Transport in the Isle of Man

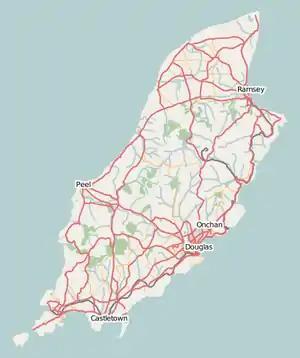
Overview map of transport links in the Isle of Man

The island has a total of of public roads, all of which are paved. Roads are numbered using a numbering scheme similar to the numbering schemes of Great Britain and Northern Ireland; each road is assigned a letter, which represents the road's category, followed by a 1 or 2 digit number. "A" roads are the main roads of the island whilst roads labelled "B", "C", "D" or "U" decrease in size and/or quality. (The C, D and U numbers are not marked on most maps or on signposts.) There is no national speed limit – some roads may be driven at any speed which is safe and appropriate. Careless and dangerous driving laws still apply, so one may not drive at absolutely any speed, and there are local speed limits on many roads. Many unrestricted roads have frequent bends which even the most experienced driver cannot see round. Drivers are limited to in the first full year after passing their driving test (Isle of Man citizens are permitted to start driving at the age of sixteen) and some are not used to having to make progress in the same way as on a larger road network such as that in the UK: even a cautious driver can get from anywhere in the island to anywhere else in no more than sixty minutes.